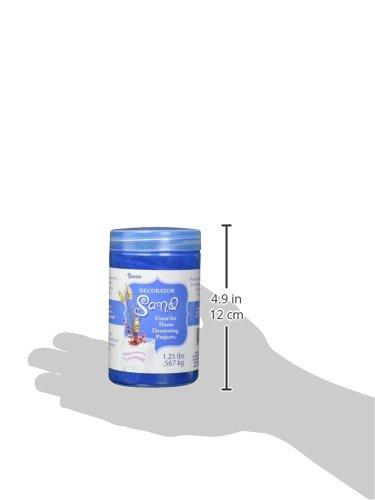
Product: Darice Decorative Colored Sand - Blue - 1.25 Lb
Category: Toys & Games | Party Supplies
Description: Each jar contains 1.25 pounds of sand.
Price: $5.92
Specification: ProductDimensions:4.5x2.8x2.8inches|ItemWeight:1.32pounds|ShippingWeight:1.32pounds(Viewshippingratesandpolicies)|DomesticShipping:ThisitemisavailableforshippingintheU.S.exceptforCaliforniaandtoselectcountriesoutsidetheU.S.|InternationalShipping:ThisitemcanbeshippedtoselectcountriesoutsideoftheU.S.LearnMore|ASIN:B07CHKYCTS|Itemmodelnumber:SAND110/DCL|Manufacturerrecommendedage:4-12years